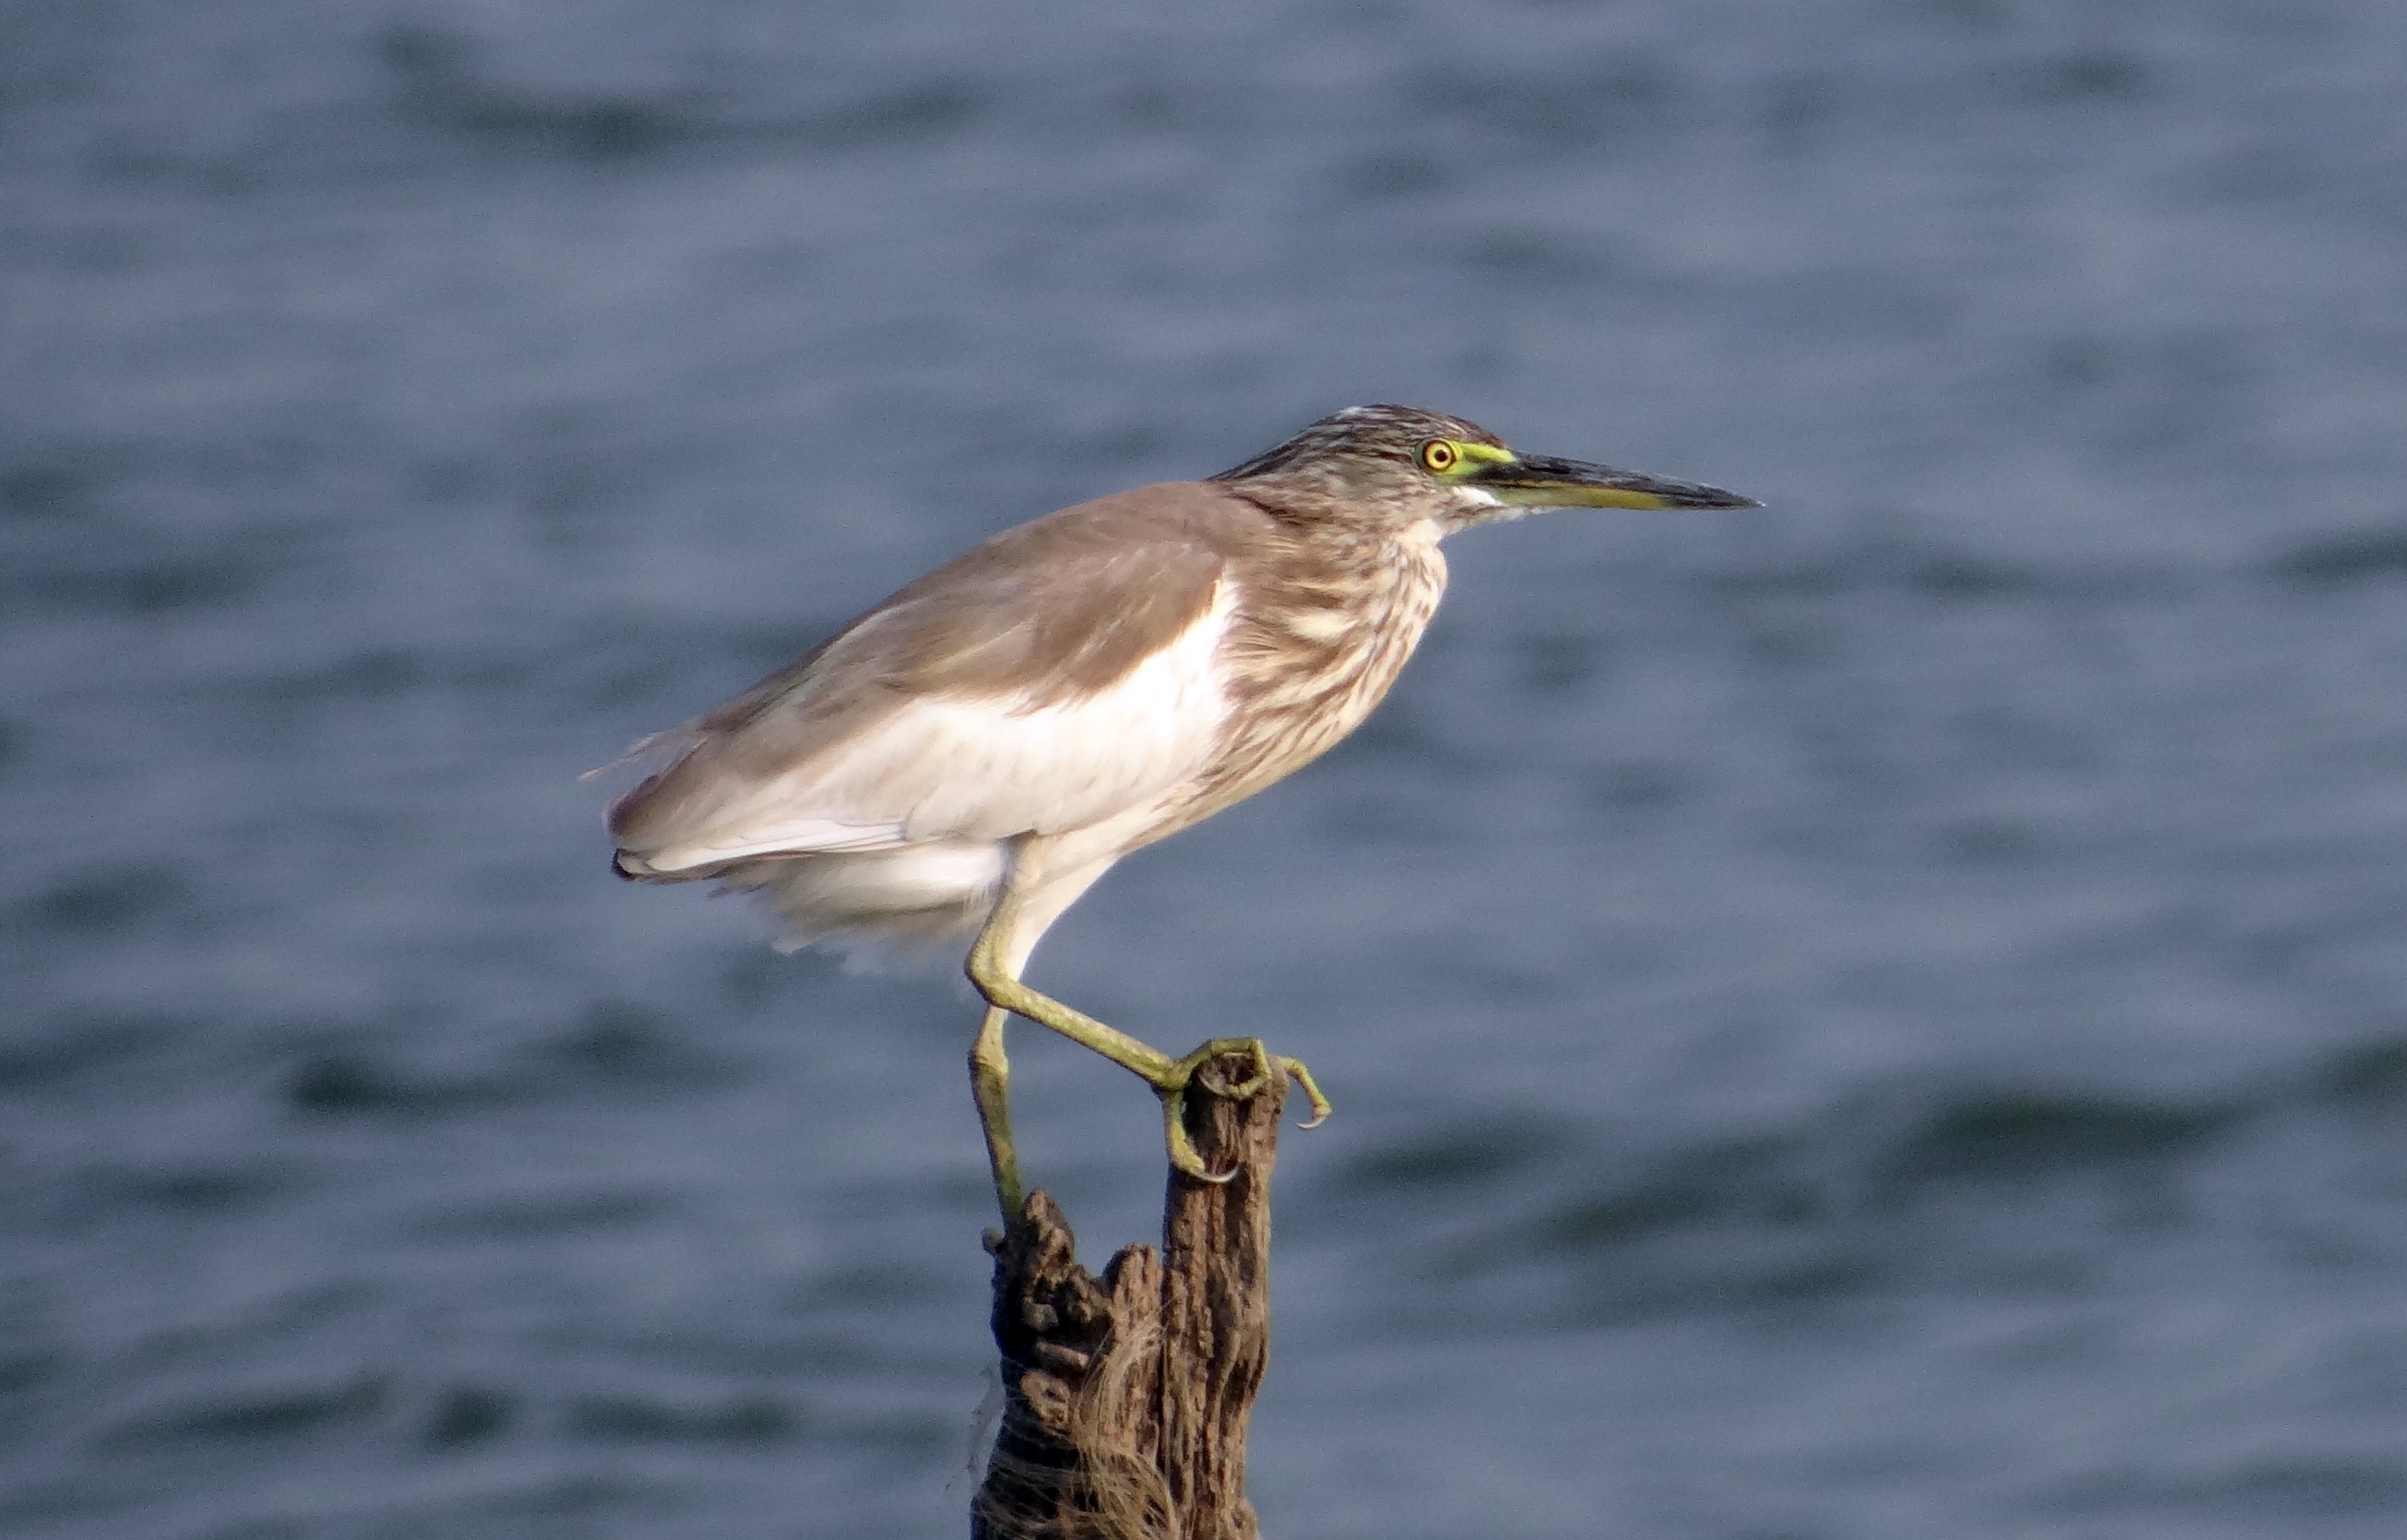
bird, wing, wildlife, beak, fauna, vertebrate, india, egret, heron, wader, shorebird, sandpiper, redshank, stalker, calidrid, paddybird, ardeola grayii, indian pond heron